Henry Lascelles Carr

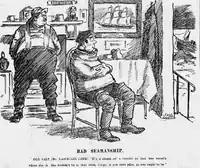
Carr making an editorial opinion in a "Western Mail" cartoon by J. M. Staniforth

In 1877 Lord Bute sold the "Western Mail" to Carr and Daniel Owen. By 1881, Carr had remarried, to Helen sister of Sir Charles James Jackson, and the 1881 Census records that they had three daughters. In 1884, Carr and Owen formed the Daniel Owen and Co. Ltd as a joint stock company.